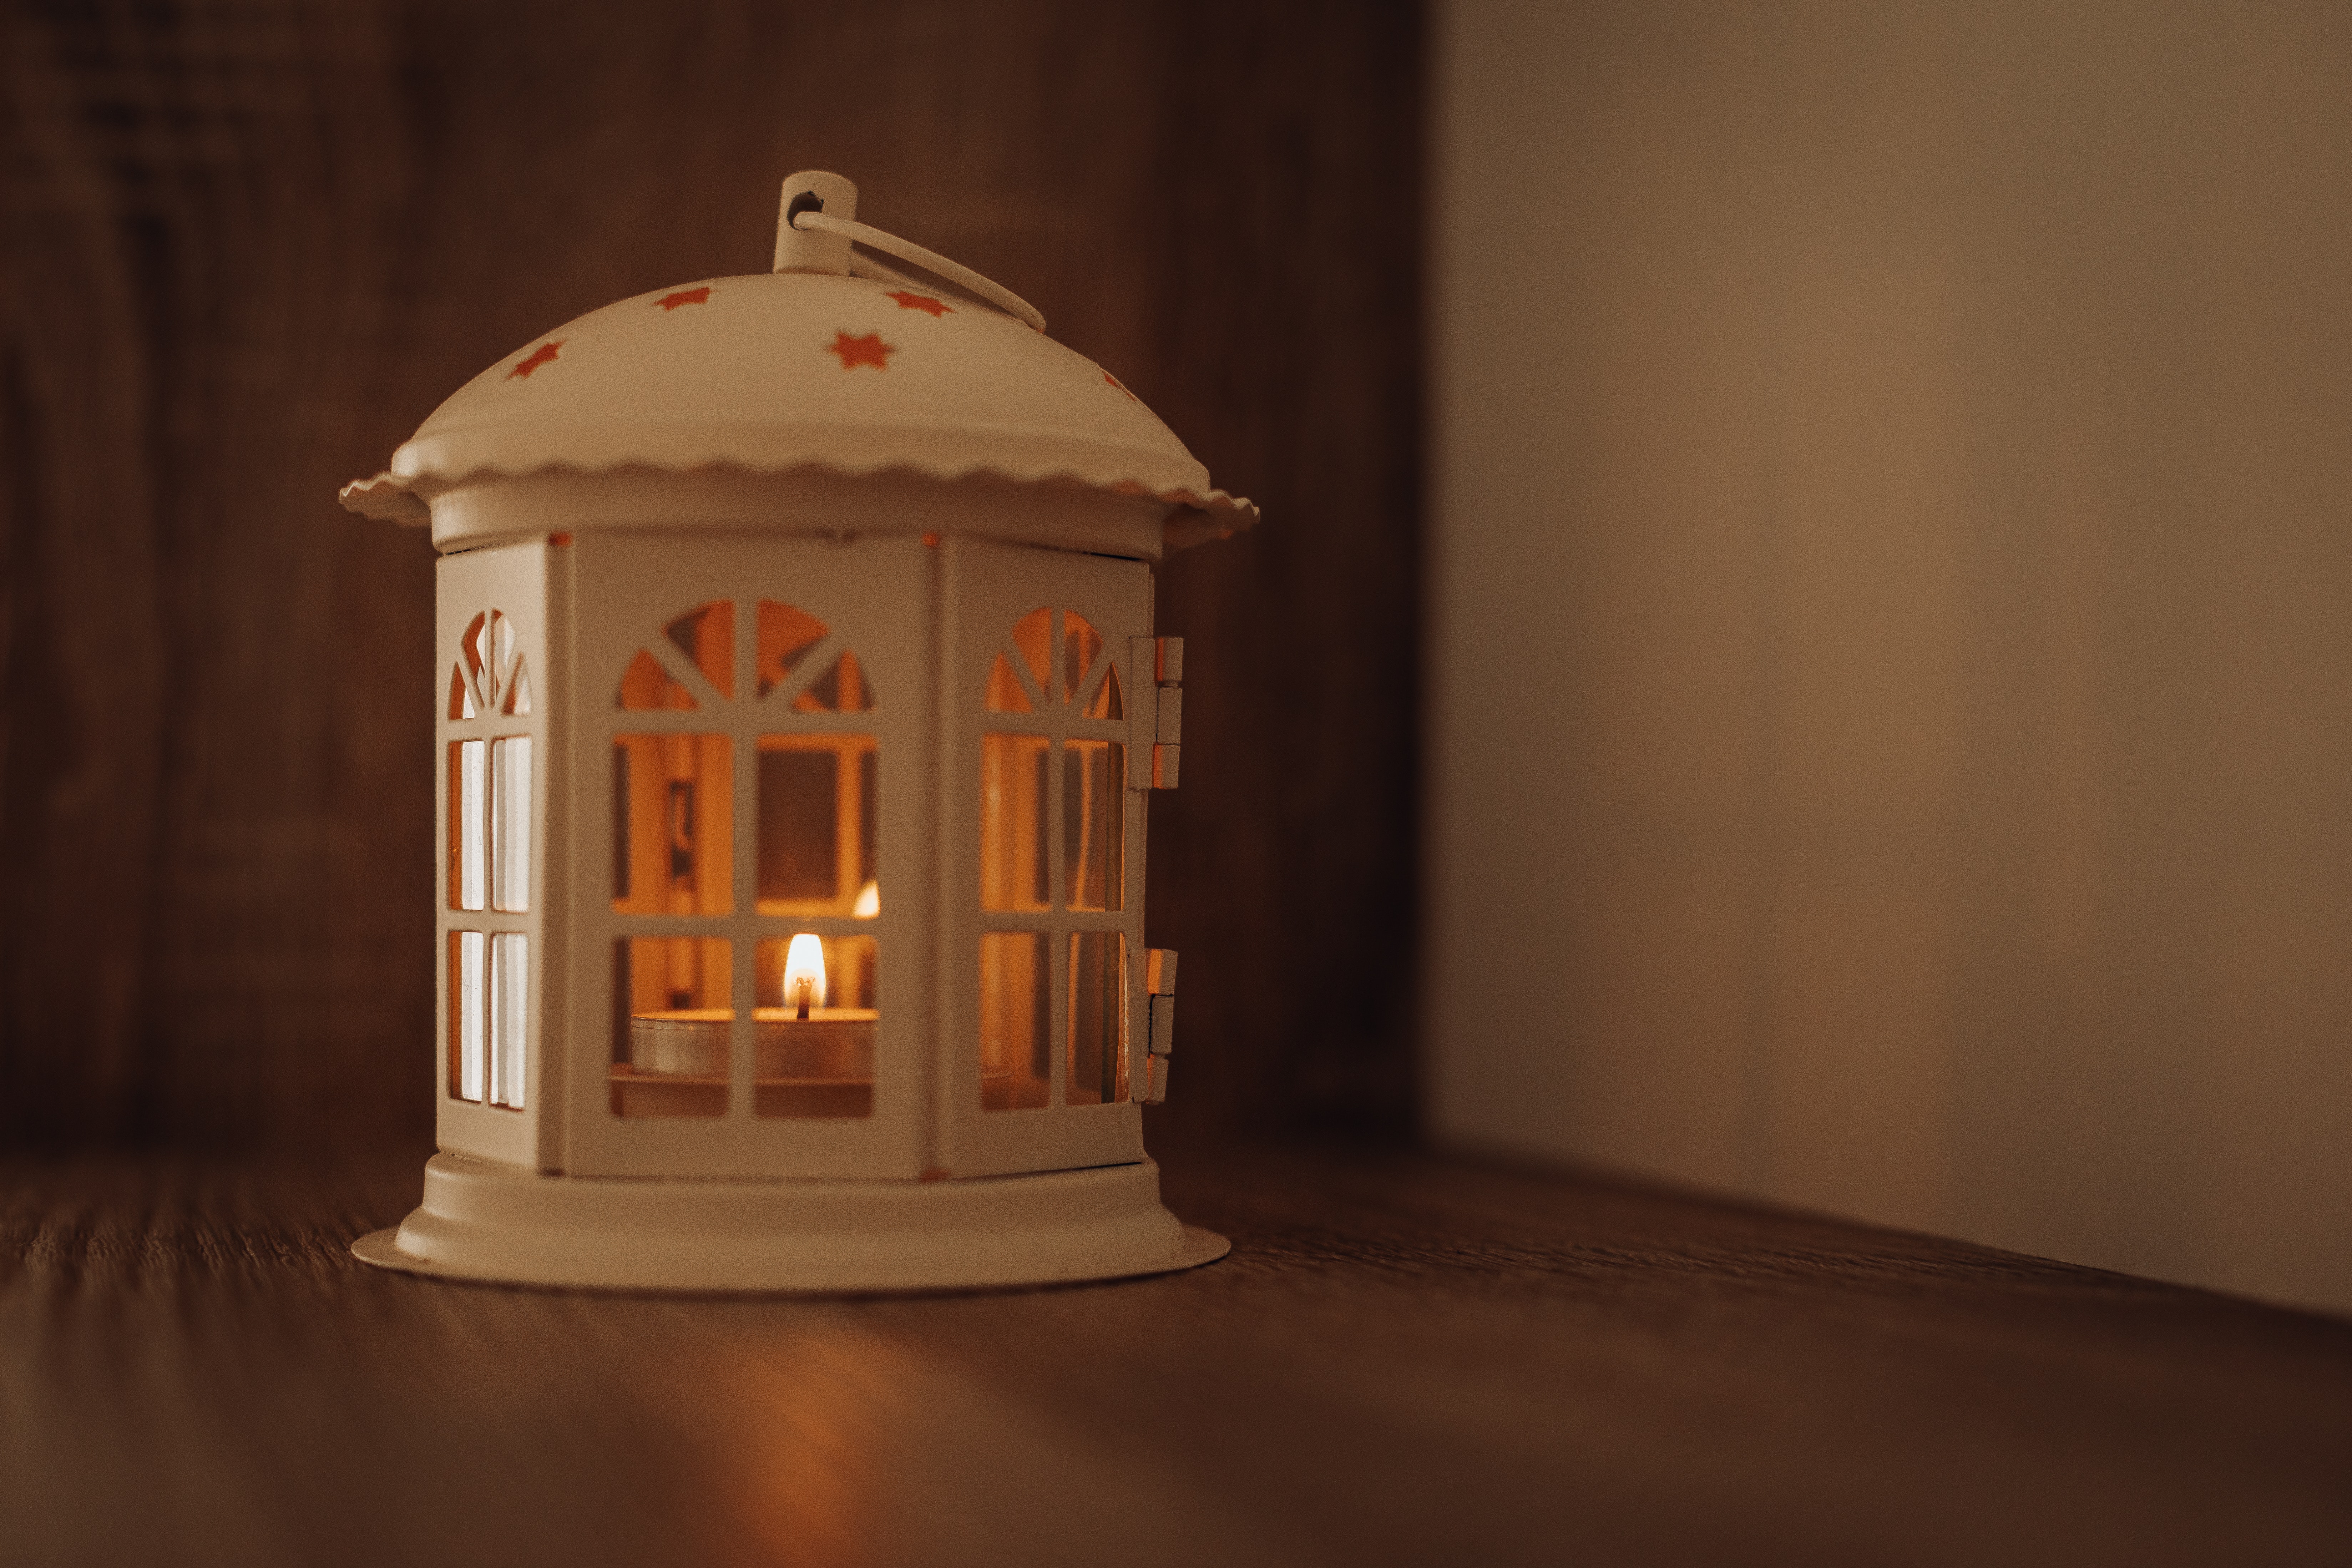
lighting, house, lantern, room, architecture, light fixture, wood, home, building